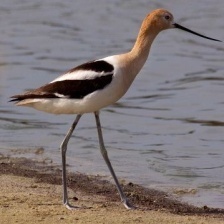
Species: AMERICAN AVOCET
Scientific name: PSITTACULA EUPATRIA